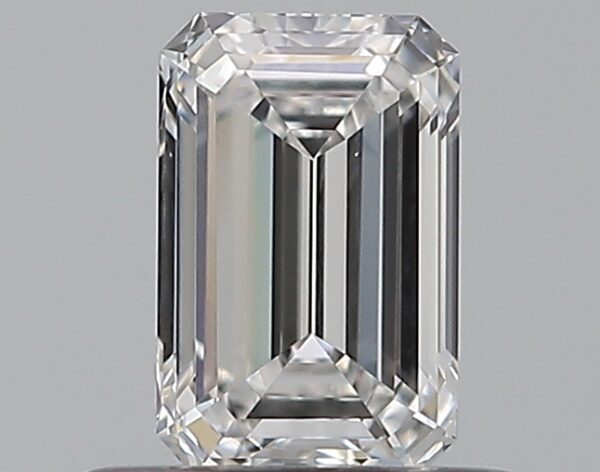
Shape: emerald
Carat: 0.5
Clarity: SI2
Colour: E
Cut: EX
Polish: VG
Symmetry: VG
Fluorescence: N
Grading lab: GIA
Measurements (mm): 5.72 x 3.7 x 2.38